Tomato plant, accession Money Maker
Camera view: horizontal (90 deg, fisheye); turntable rotation: 60 degrees
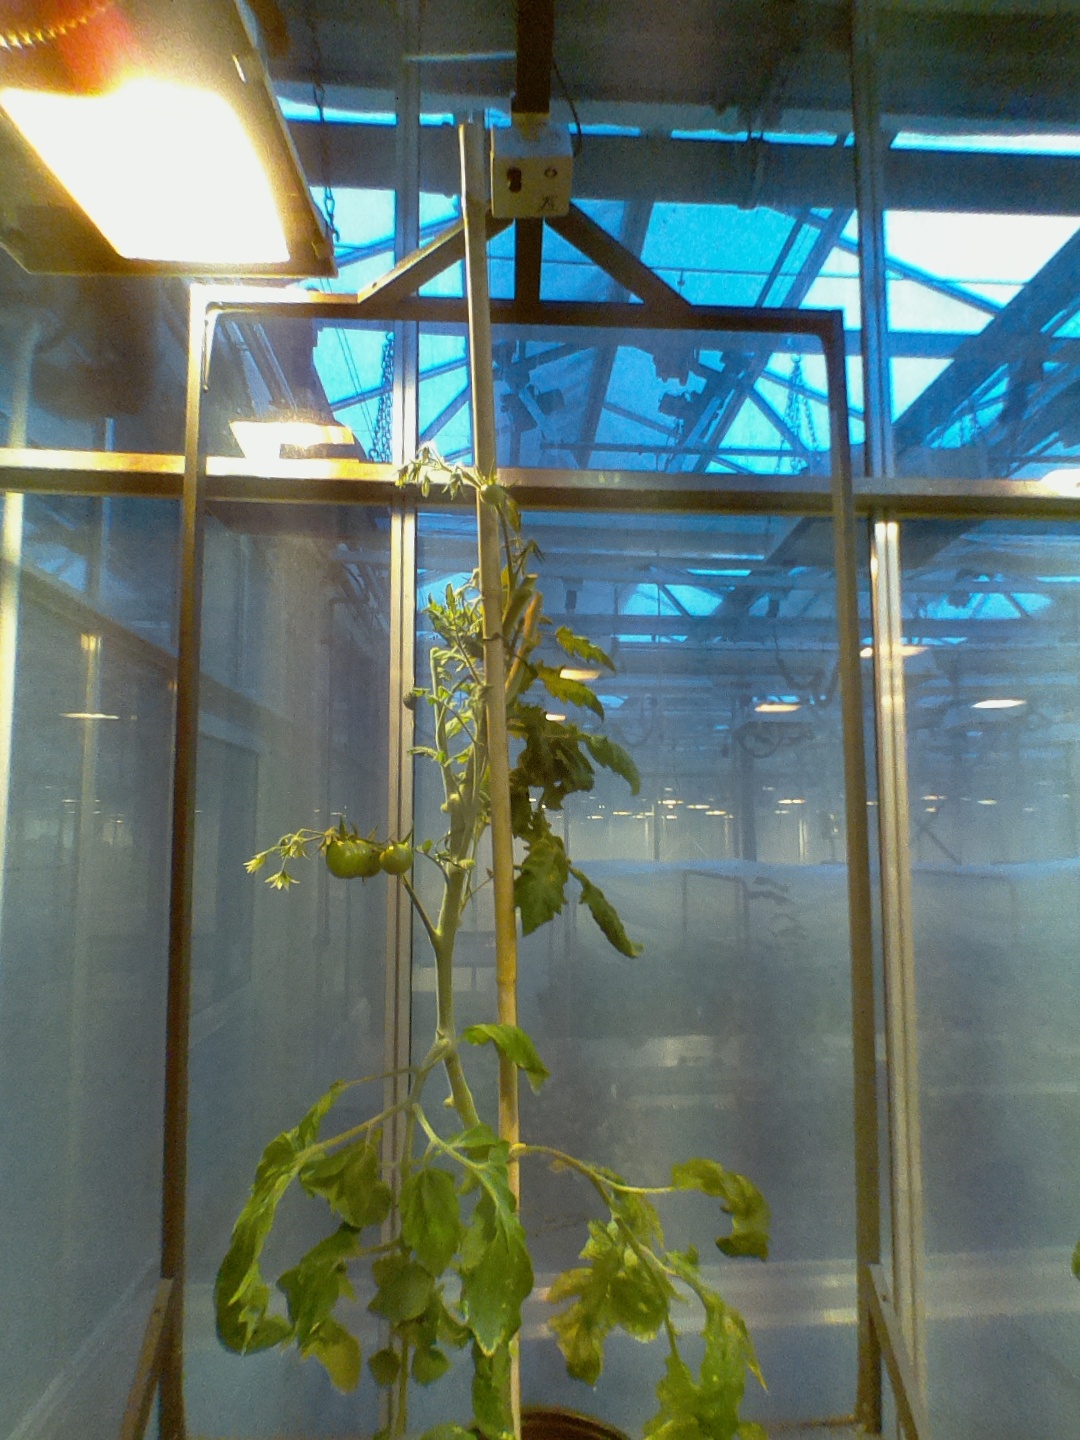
BBCH growth stage 75: 50%-60% of final fruit size